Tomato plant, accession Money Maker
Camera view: horizontal (90 deg, fisheye); turntable rotation: 90 degrees
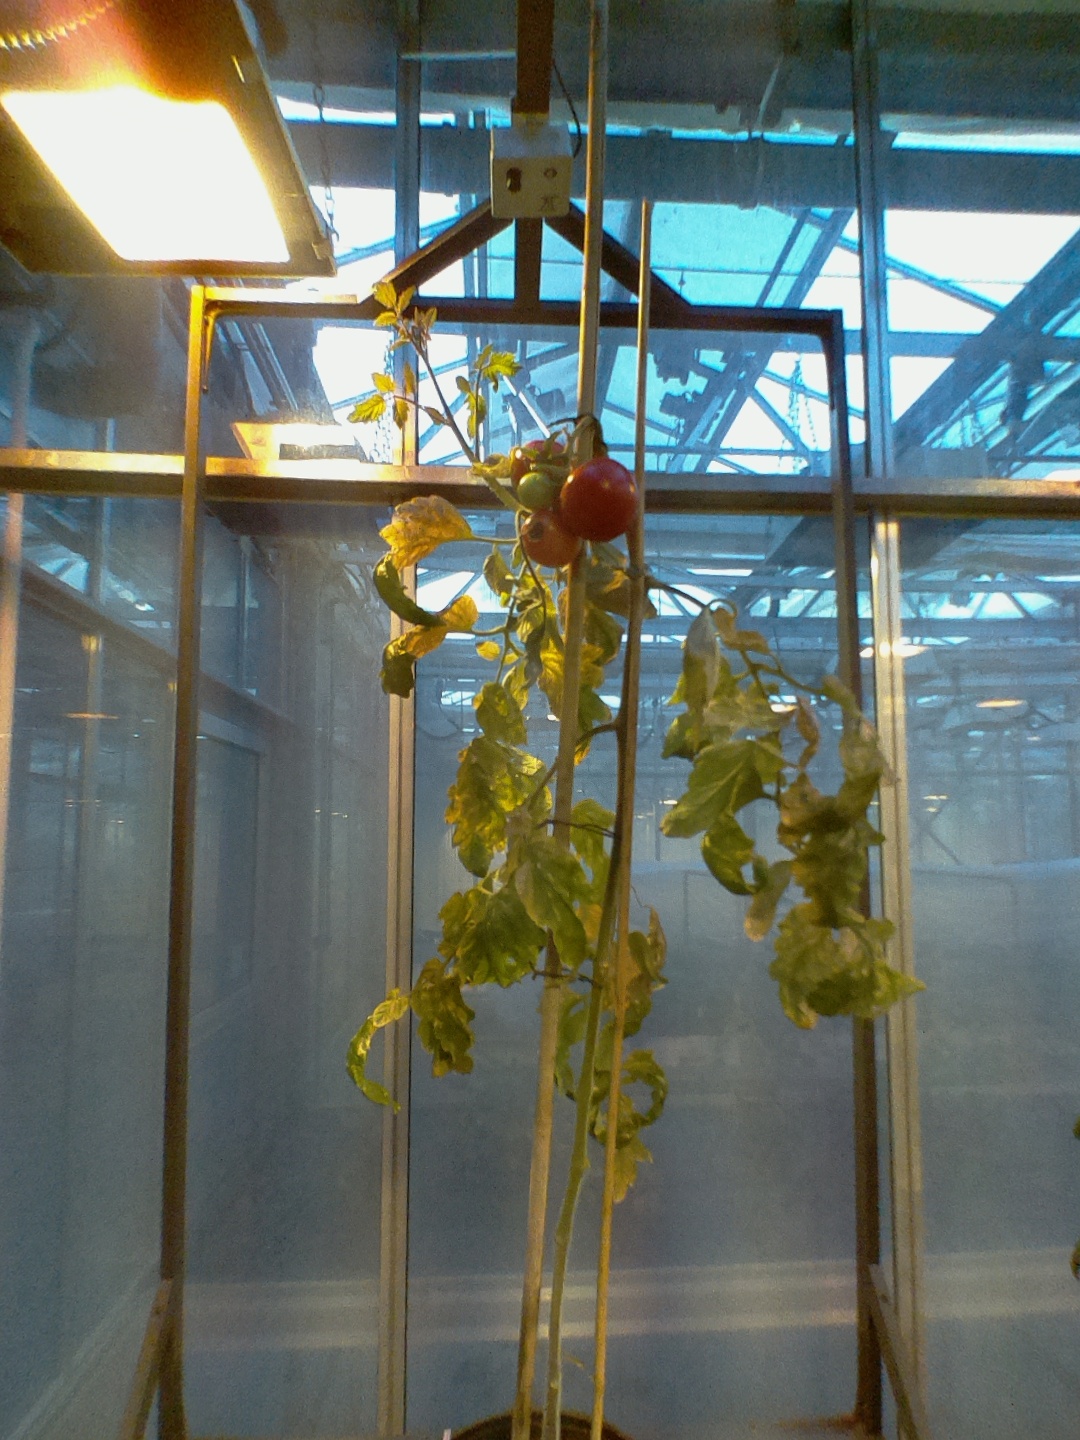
BBCH growth stage 89: 90%-100% of fruits show typical fully ripe color